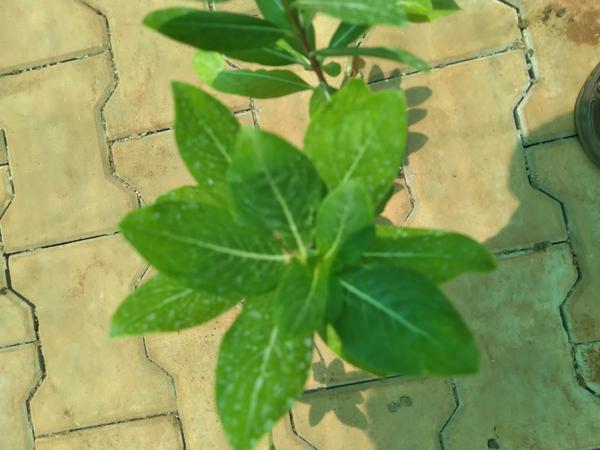
Plant: Nithyapushpa